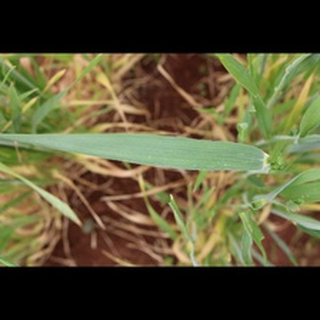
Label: healthy_wheat